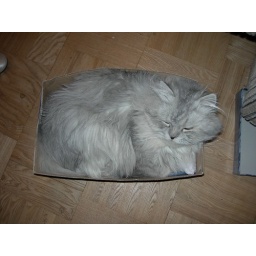
Much better sleeping in a box